WNBL (FM)

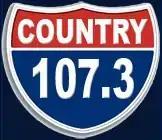
Logo as WCRR/WROO "Country 107.3" (May 2007-September 2009)

On August 30, 2006, the Nerve was replaced with a "Wheel Of Formats" under the moniker "Huge 107.3", sponsored by local automobile dealership Fuccillo Hyundai (a nod to their longtime slogan, "It's HUGE!"). After six days of stunting, the station flipped to a rhythmic adult contemporary format known as "SNAP! 107.3". The station also picked up the nationally syndicated "Wake Up with Whoopi" for mornings, featuring comic-actress Whoopi Goldberg. The call sign was changed to WSNP on September 15, 2006.